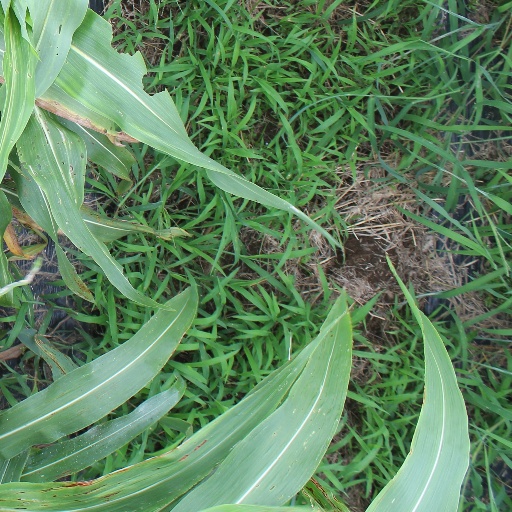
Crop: sorghum